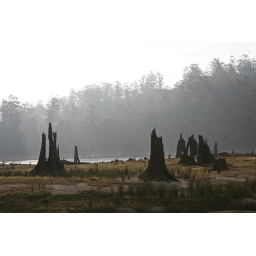
Old submerged tree stumps exposed by the fallen water level in the Frome Dam, Tasmania.